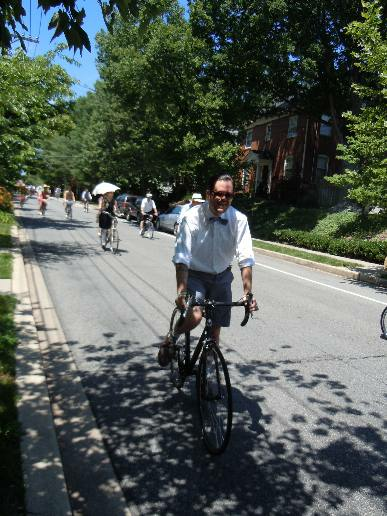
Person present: Yes